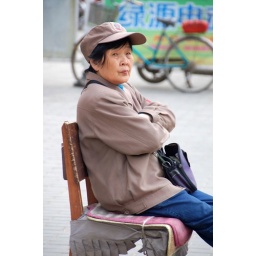
This woman was just sitting on a chair in the middle of the sidewalk, watching passersby.